List of Game of Thrones characters

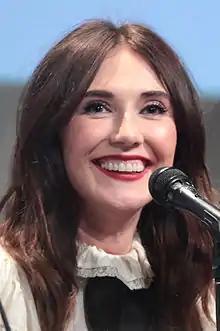
Carice van Houten

Samwell Tarly (portrayed by John Bradley) is the eldest son and former heir of Lord Randyll Tarly, and a new recruit to the Night's Watch. He was sent to the Wall by his father, who disowned him for his cowardice. He becomes Jon Snow's best friend. While not a warrior, he is very smart and insightful. He is inducted into the stewards and assigned to Maester Aemon. He joins the Night's Watch's Great Ranging beyond the Wall and survives that battle with White Walkers at the Fist of the First Men. Travelling back to Castle Black via Craster's Keep, Sam escapes the mutiny with Gilly and her newborn son, whom she eventually names Sam. When the trio are attacked by a White Walker while trekking through the wilderness, Sam uses dragonglass daggers (found at the Fist) to kill it. They return to Castle Black, reuniting with Jon Snow, and survive the attack by Mance Rayder's wildling army. Fearing for Gilly's safety at Castle Black due to her wildling status, Sam temporarily leaves the Night's Watch with Jon's permission to become a maester of the Citadel. Initially planning to leave Gilly and little Sam at Horn Hill, his family home, he instead decides to bring them to the Citadel.